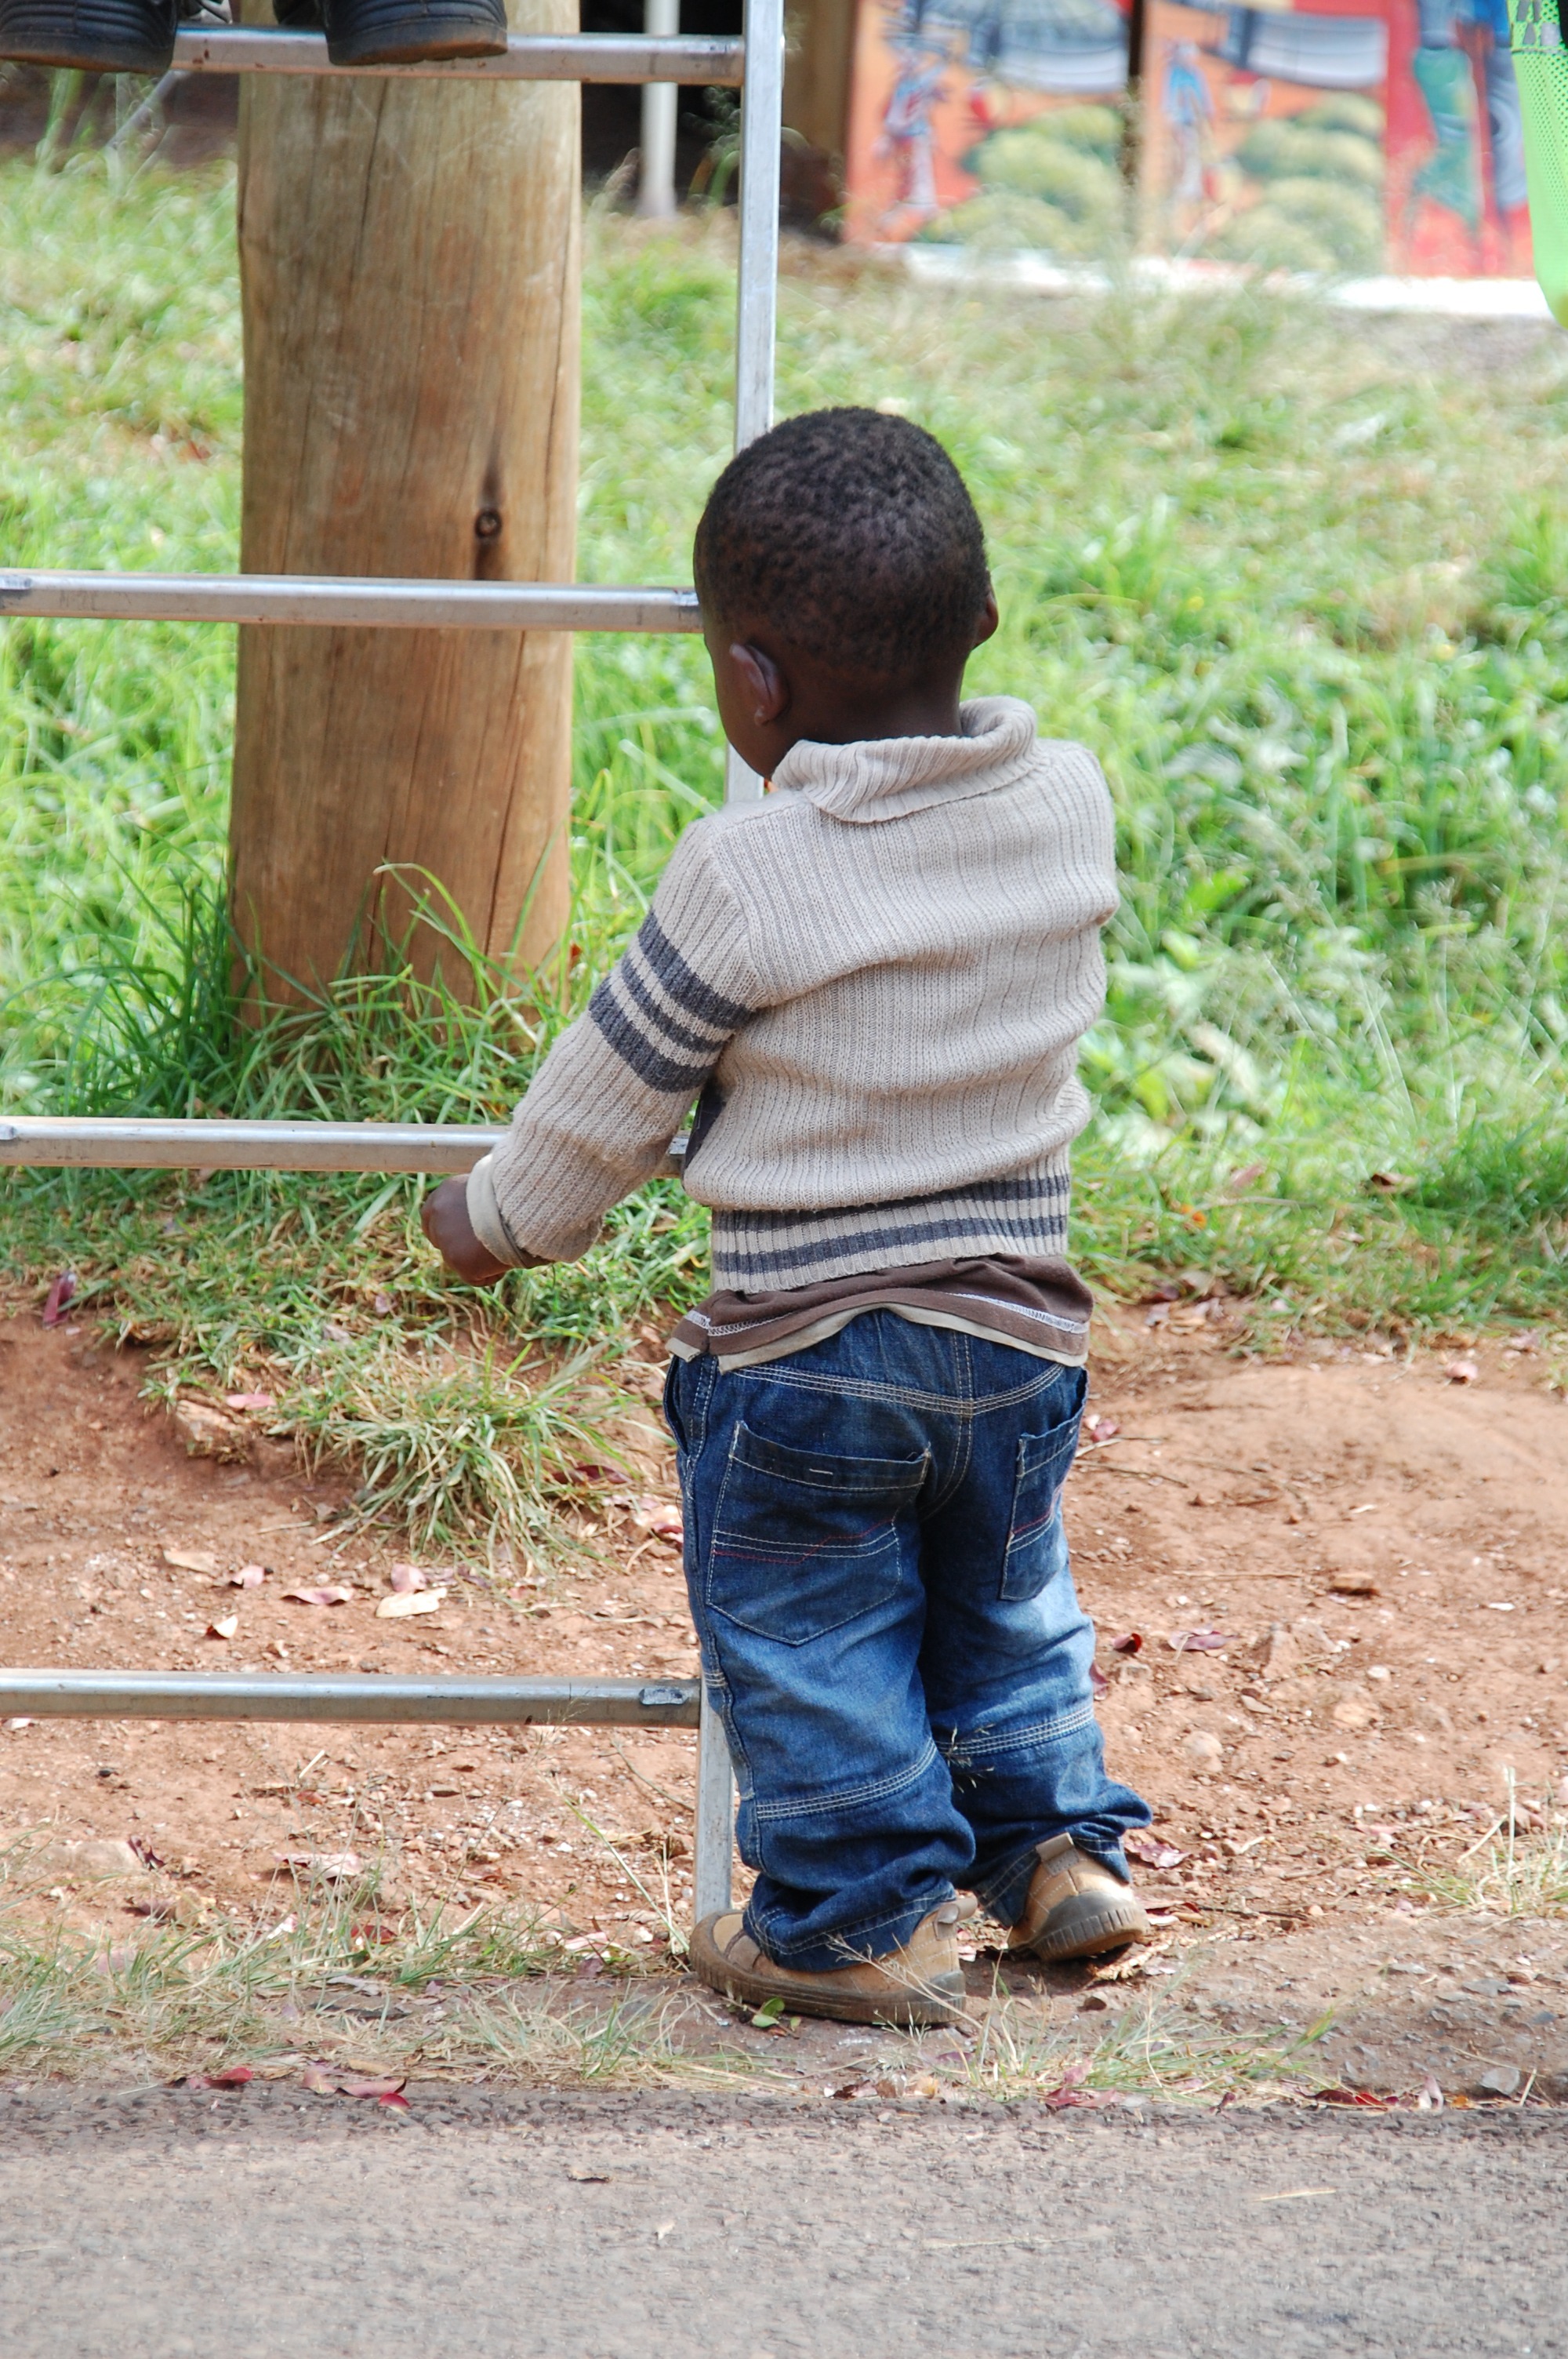
people, play, boy, cute, male, portrait, africa, child, climbing, toddler, south africa, human positions